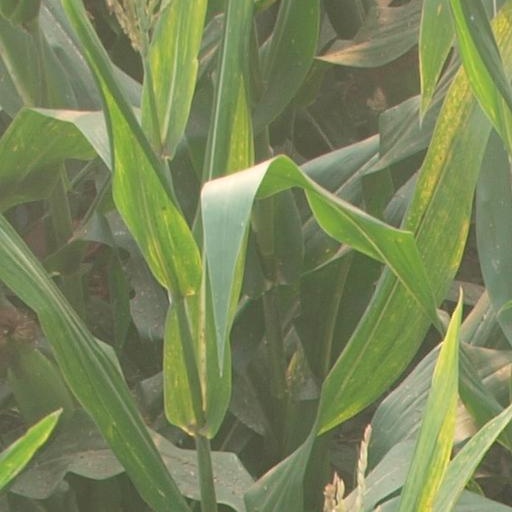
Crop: maize; corn